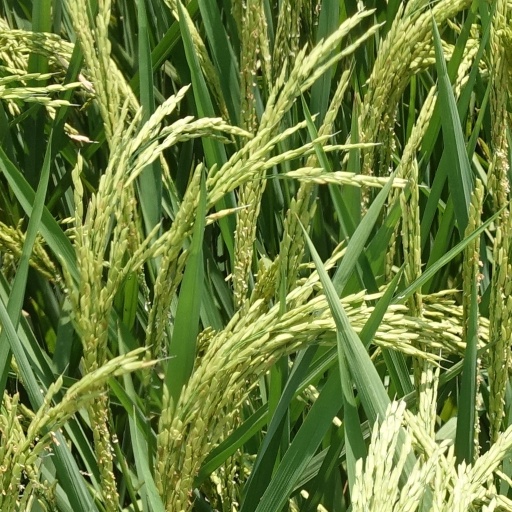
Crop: rice